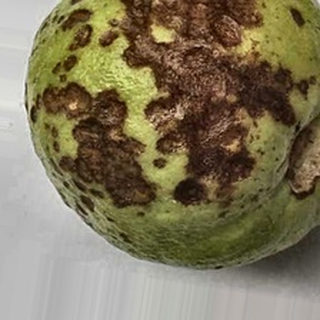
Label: guava_anthracnose